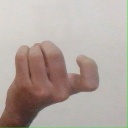
अक्षर: ज